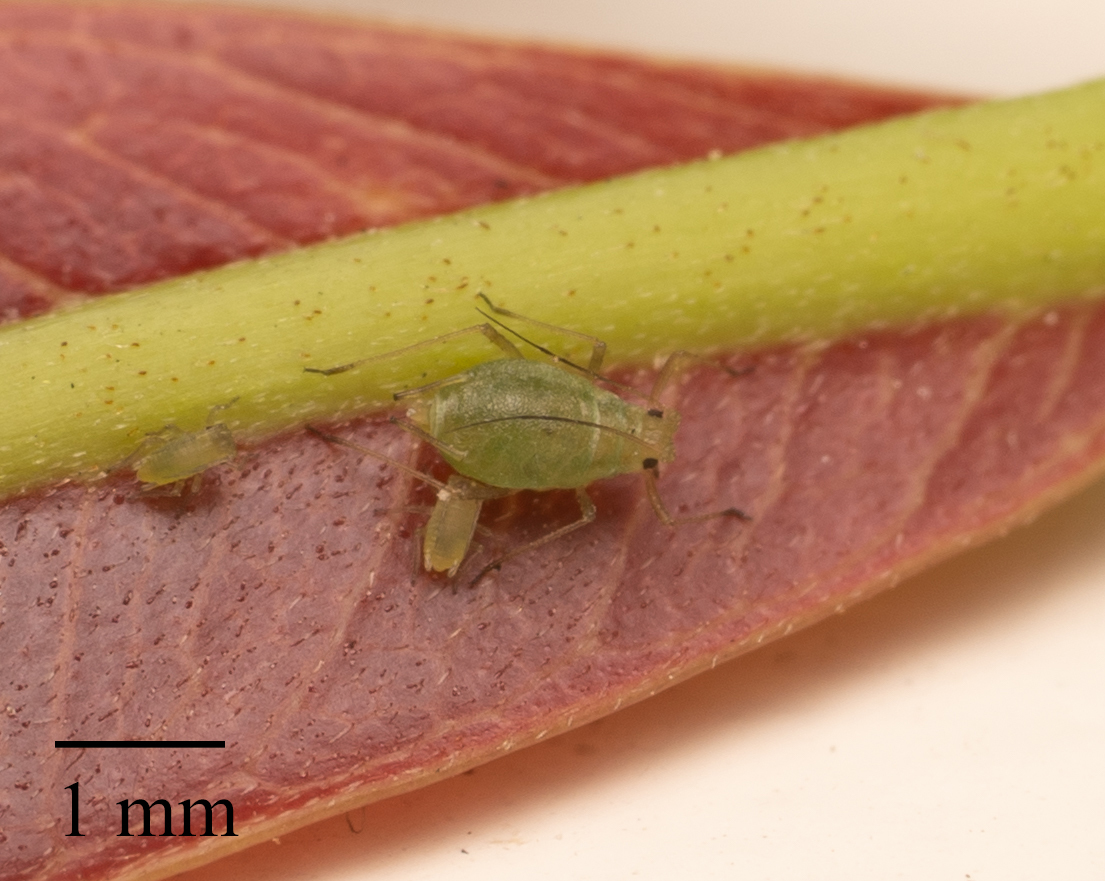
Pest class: green_peach_aphid